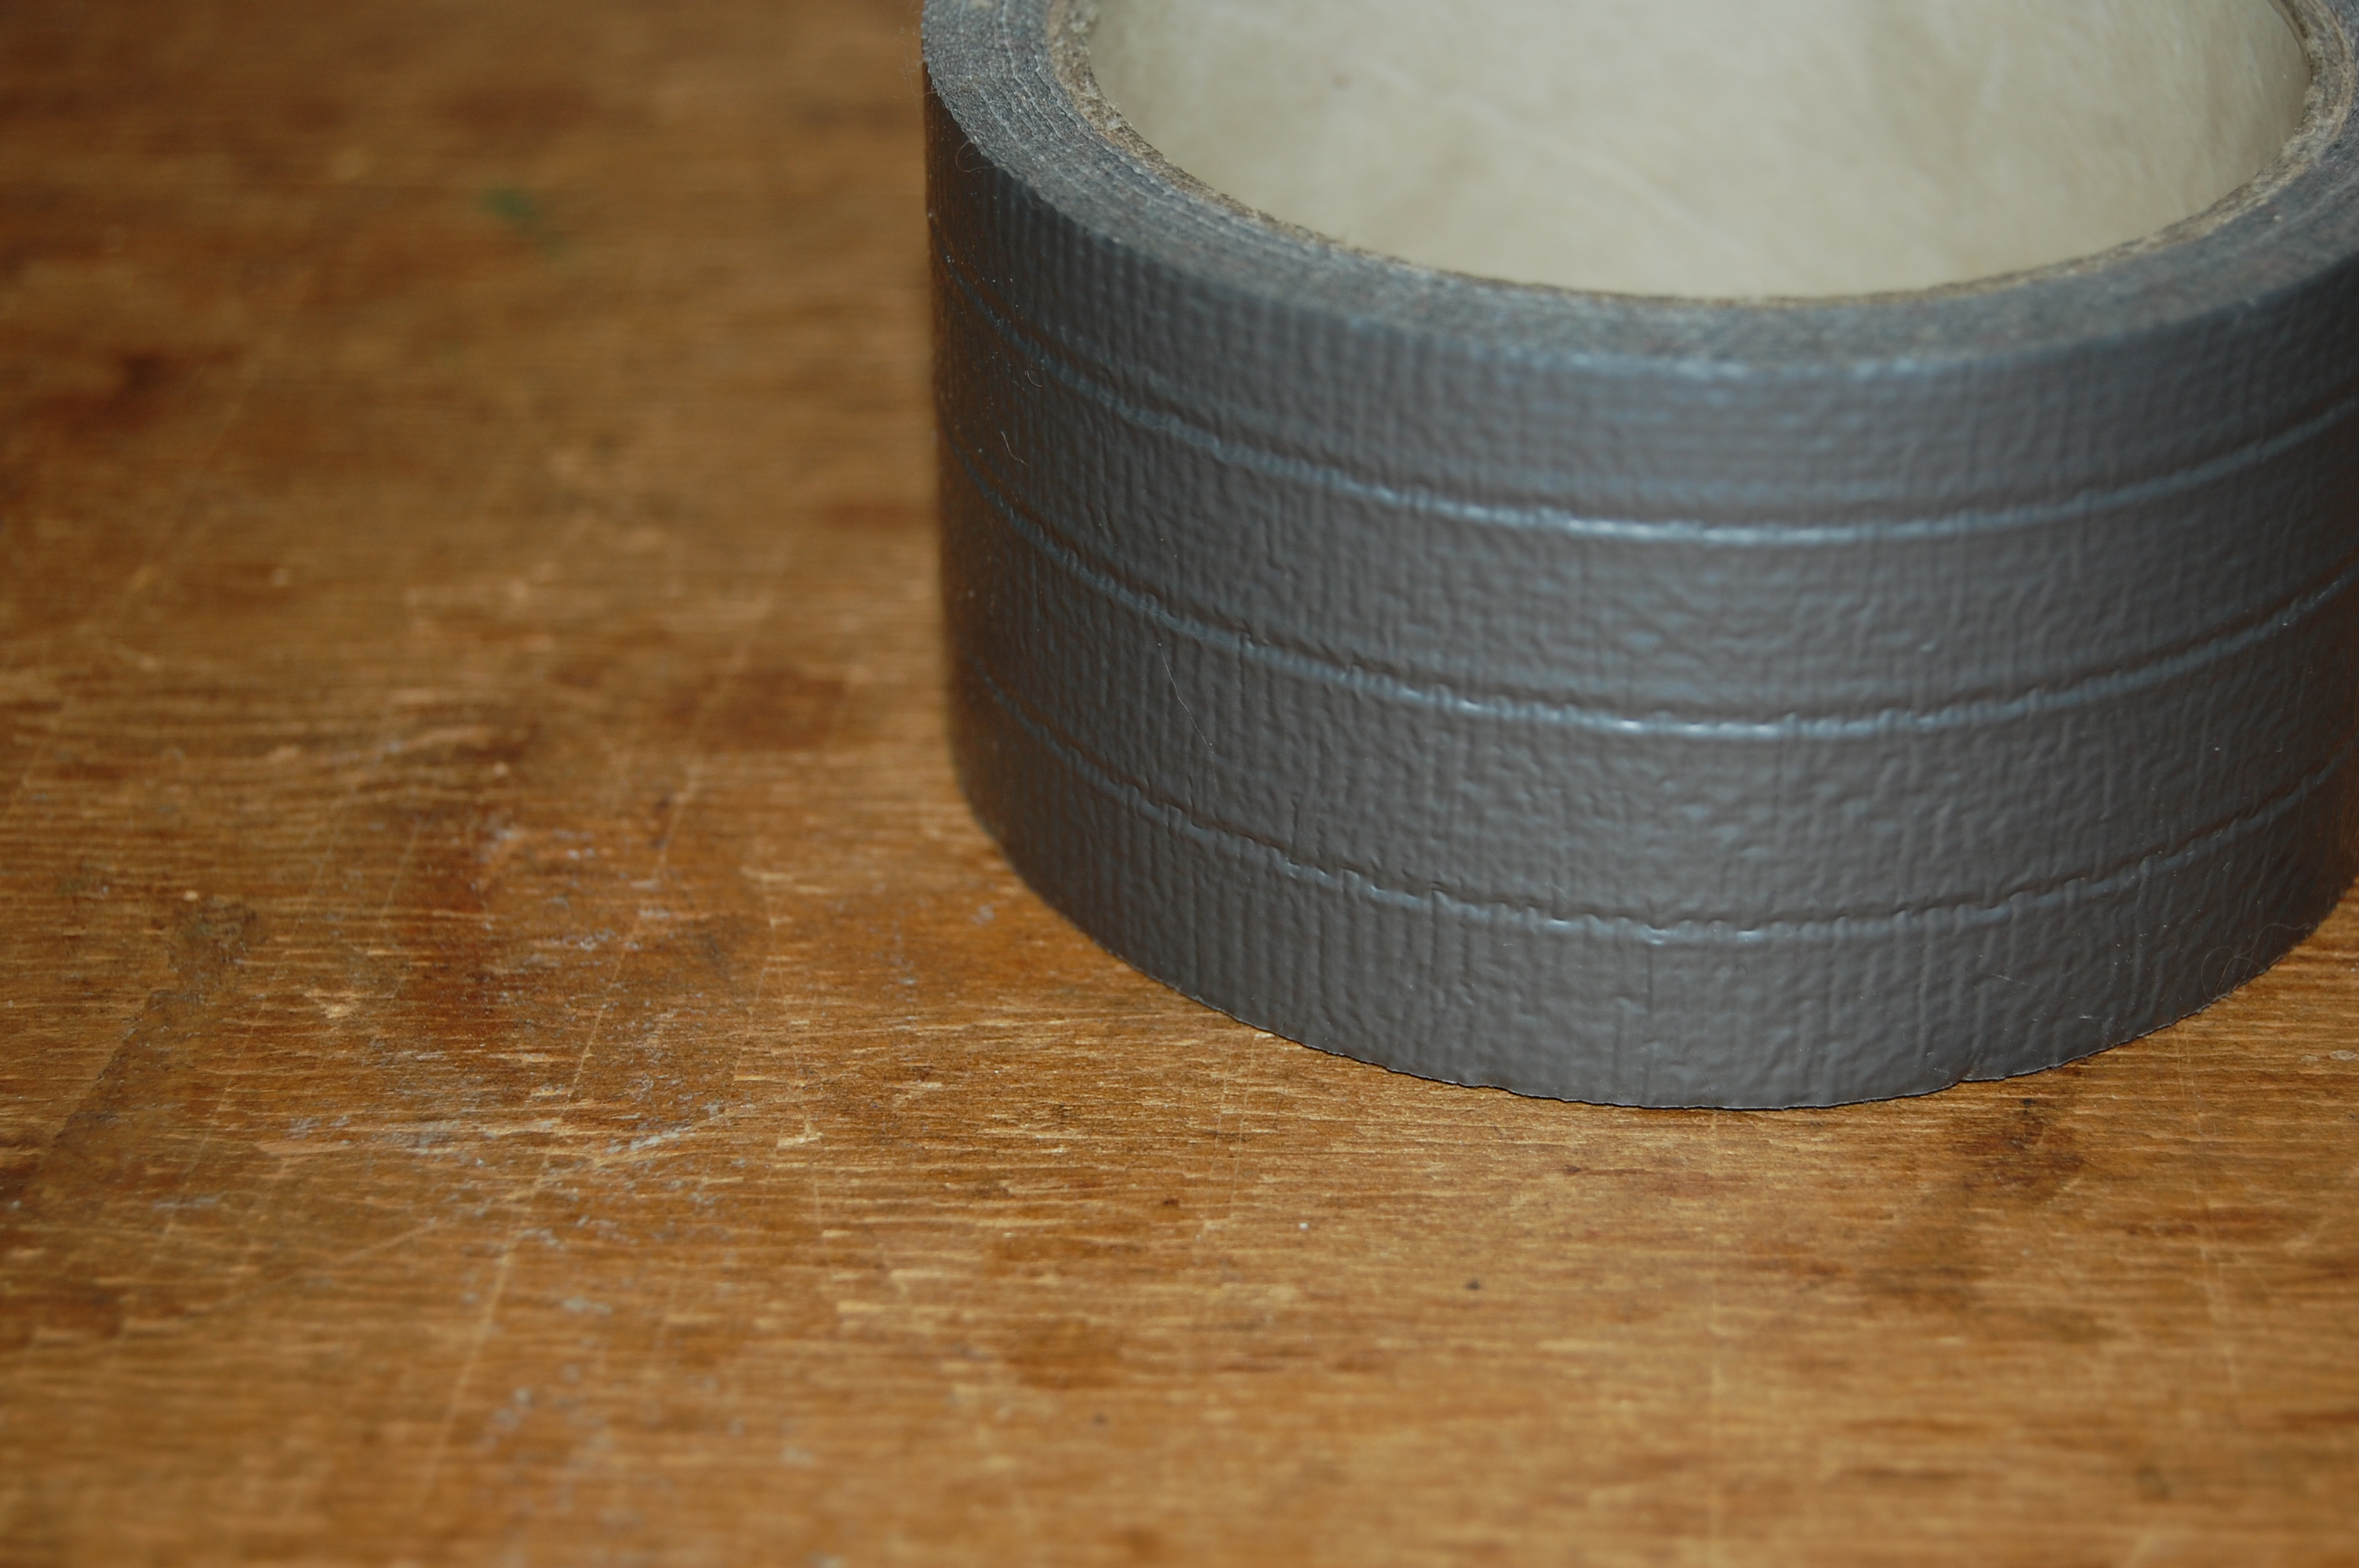
duct tape, scotch, repair, supply, fix, material, workshop, tool, patch, job, survival, plumbing, gaffer tape, product